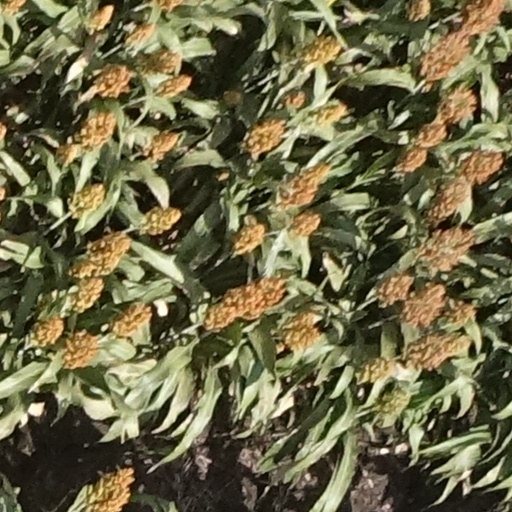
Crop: sorghum